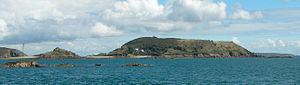
Jéthou est une petite île Anglo-Normande, à environ 5 km à l’est de Guernesey et moins d’1 km au sud-ouest d’Herm. C’est une île privée, louée depuis 1991 par l'homme d'affaires Peter Ogden, dont l’accès n’est pas autorisé au public.